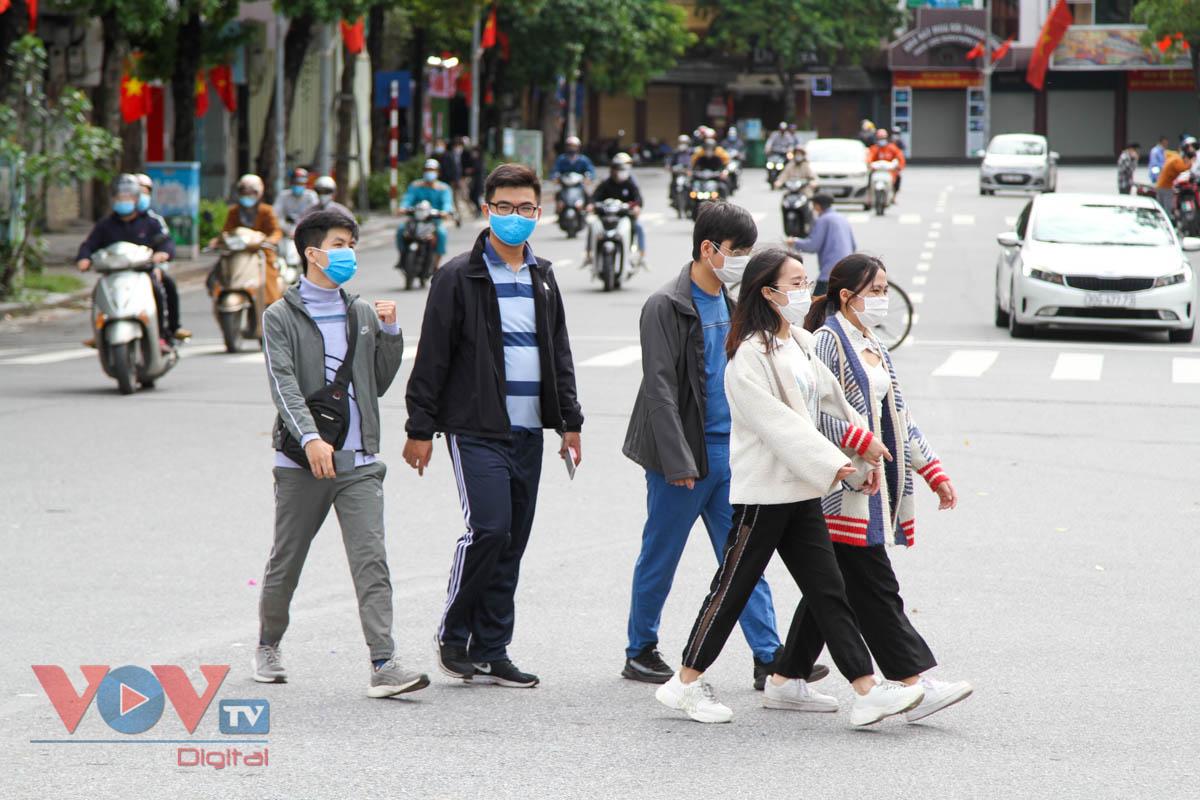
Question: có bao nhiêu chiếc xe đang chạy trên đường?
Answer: có ba chiếc xe hơi đang chạy trên đường